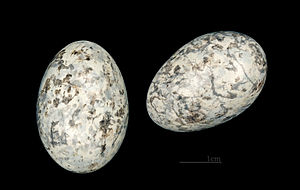
Natravn / Ynglebiologi
Caprimulgus europaeus
Natravn er en fugl i ordenen af natravne, der er udbredt i Europa, Nordafrika og dele af Asien. Den yngler f.eks. i skovlysninger eller på heder med spredt bevoksning, hvor den ligesom flagermus jager insekter i skumringen.